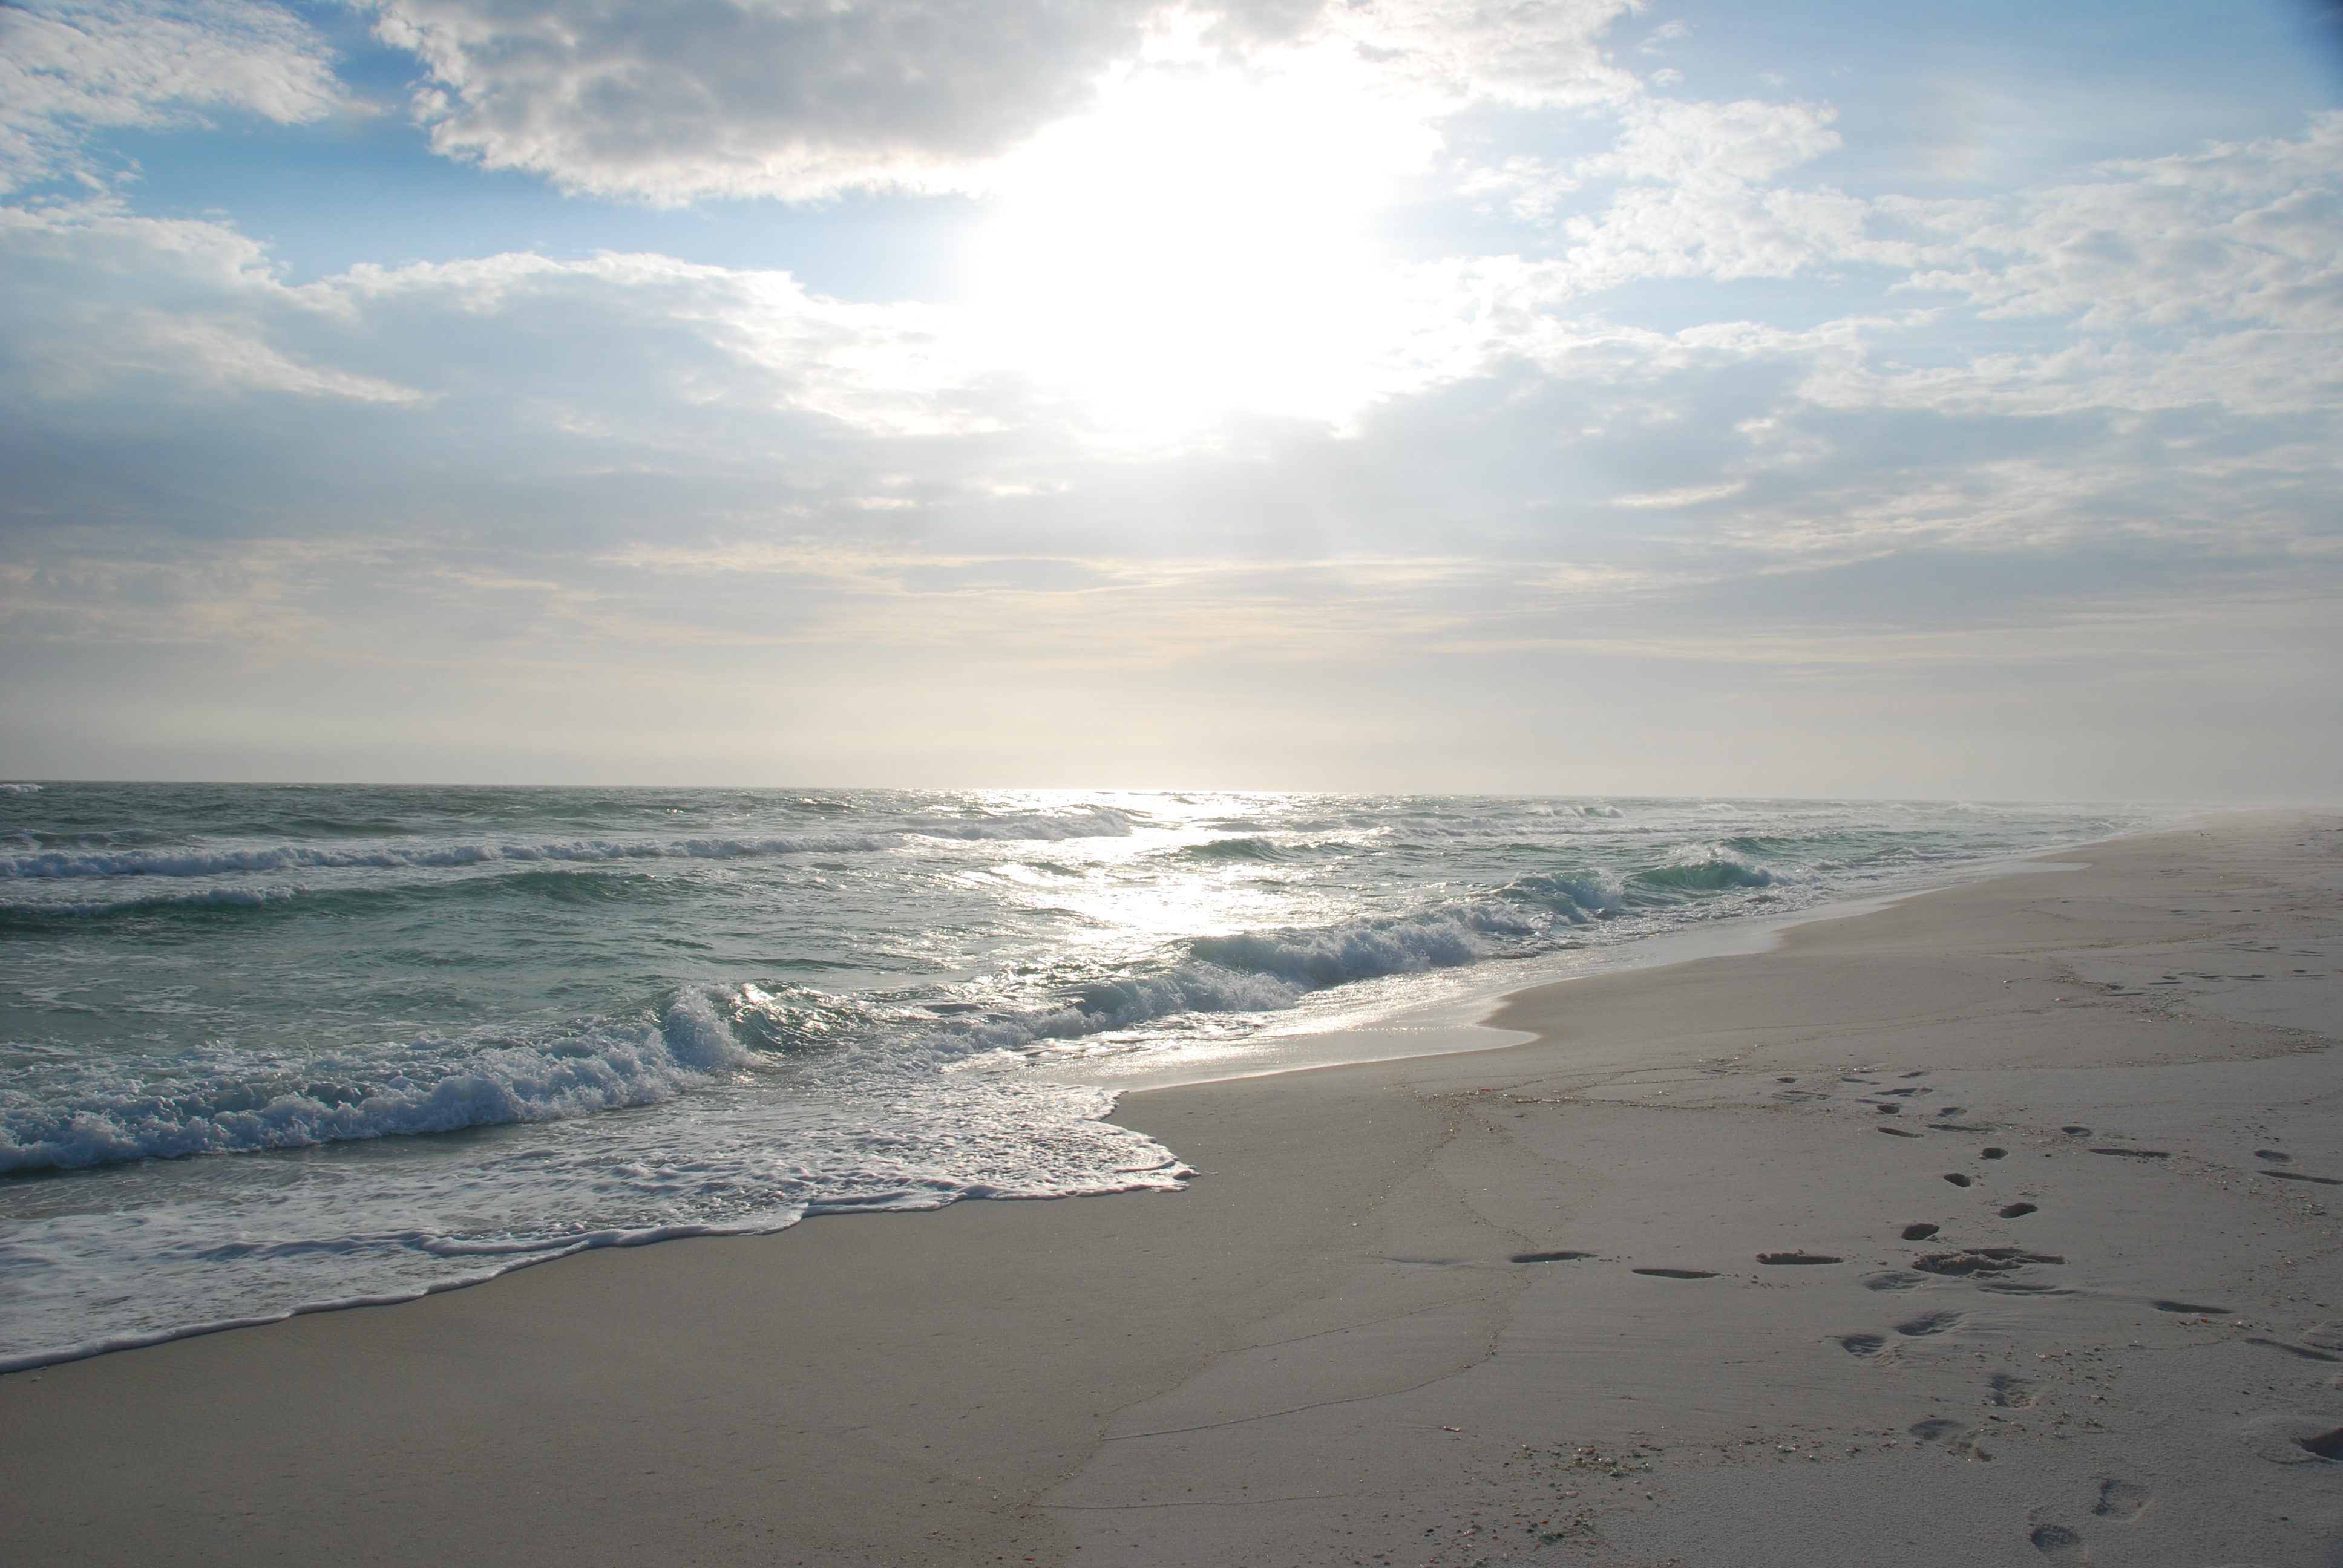
beach, sea, coast, water, sand, ocean, horizon, cloud, sky, sunrise, sunlight, shore, wave, empty, material, body of water, white sand, wind wave